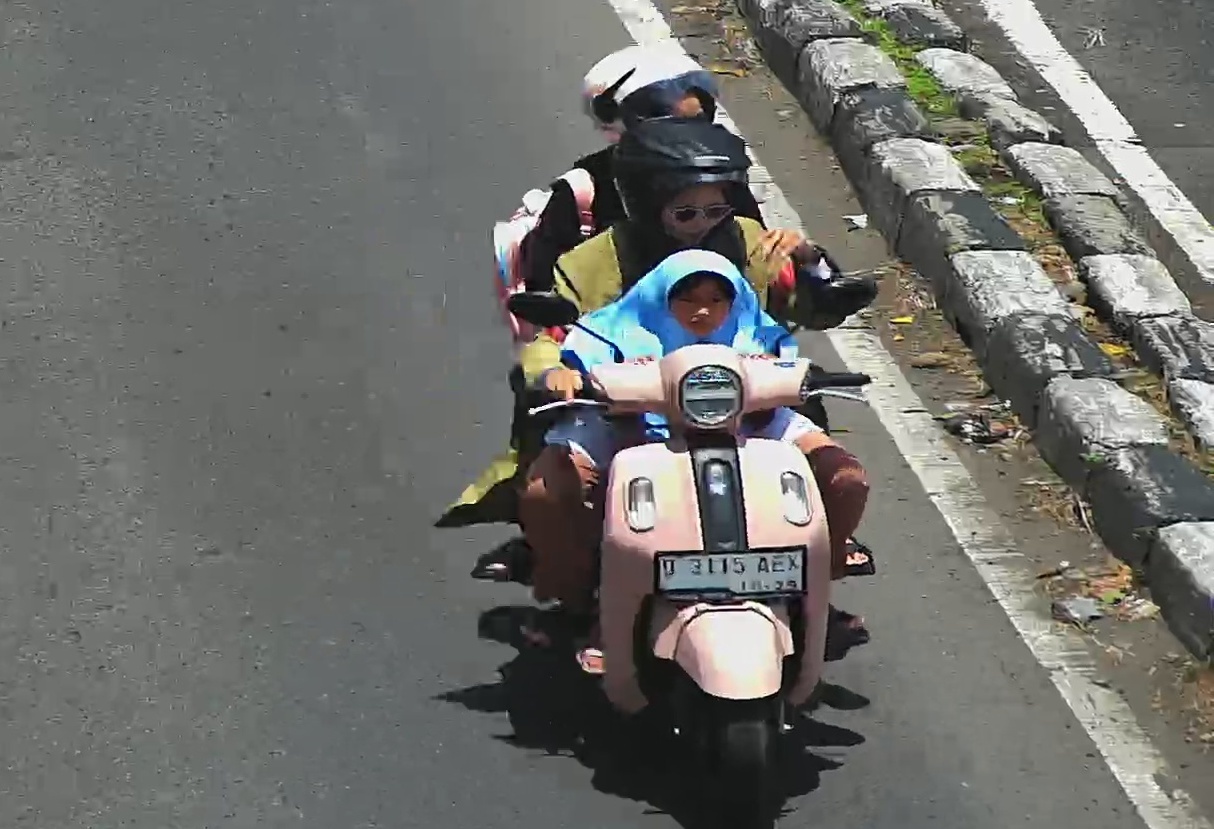
person-with-helmet: 2
person-without-helmet: 1